Answer in natural language. How many TVStands are visible in the scene? Choose between the following options: 4, 0, 2, 1 or 3
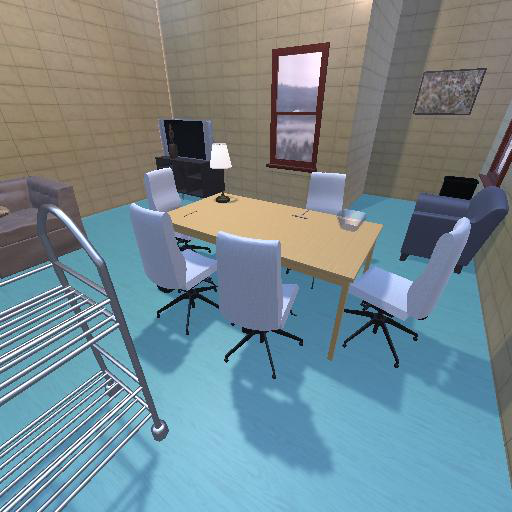
<answer>1</answer>